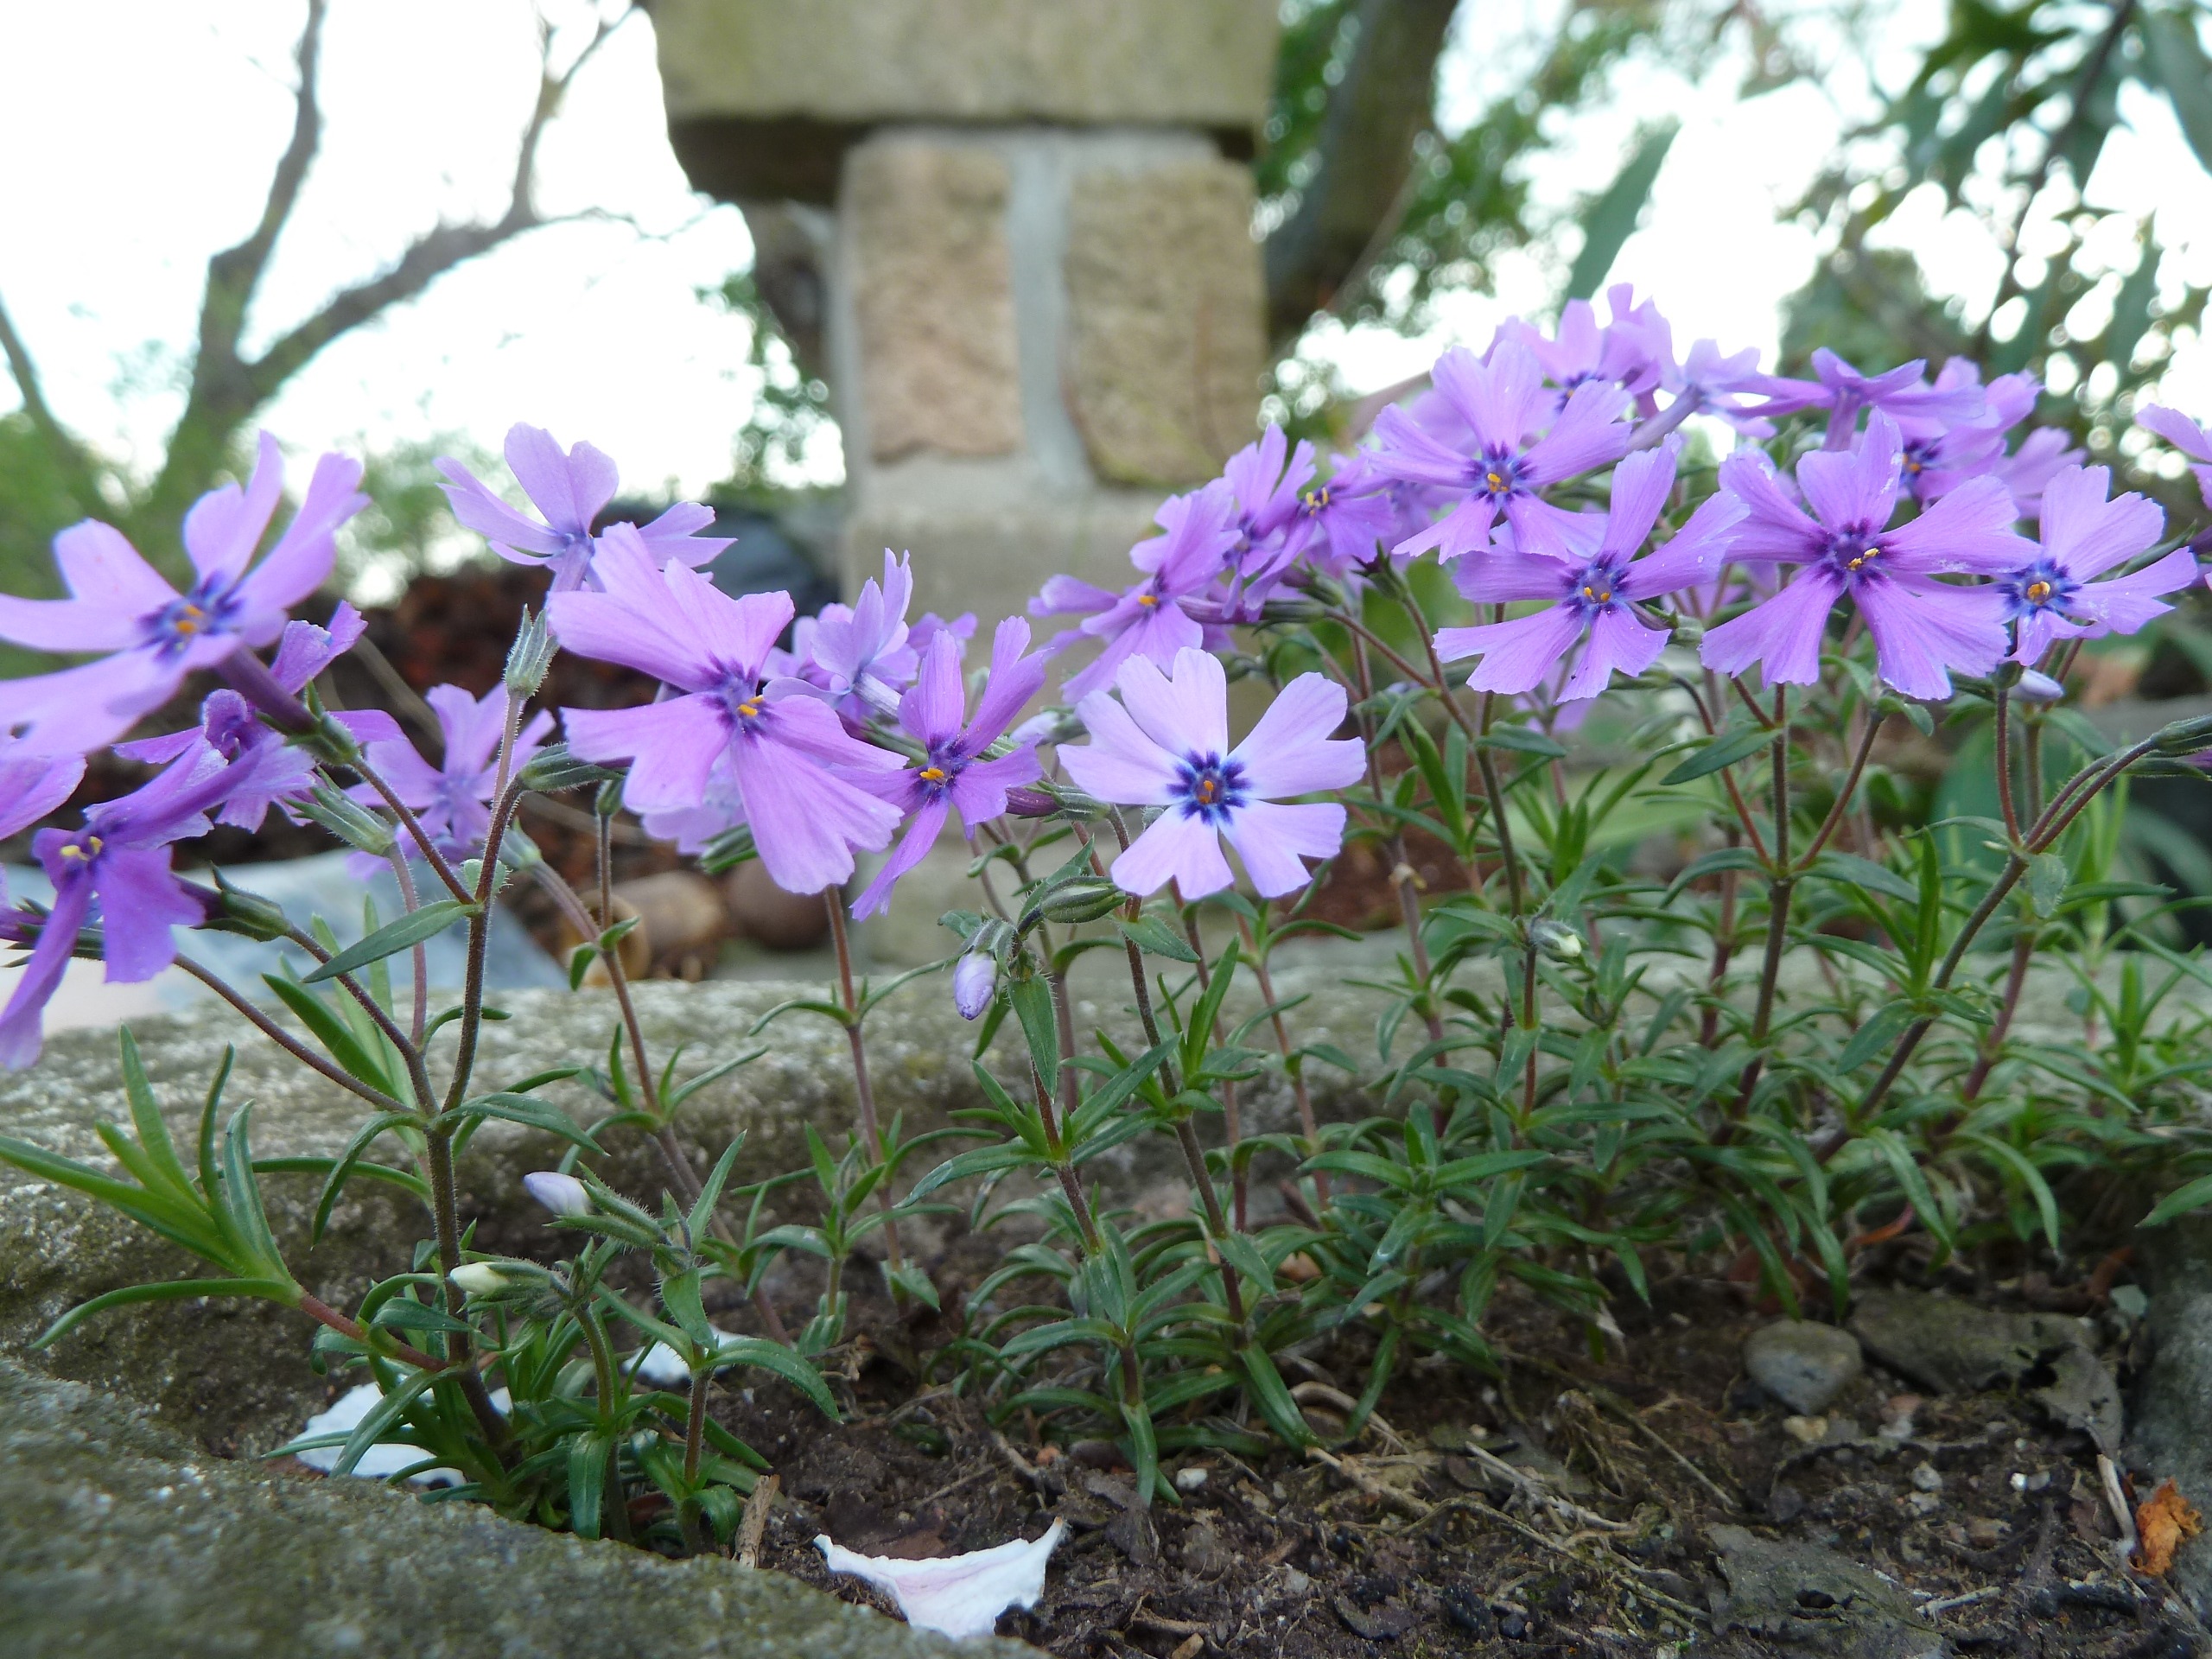
nature, plant, flower, botany, flora, plants, wildflower, viola, flowering plant, bellflower family, annual plant, land plant, violet family